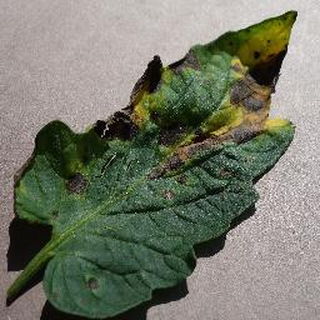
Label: tomato_early_blight